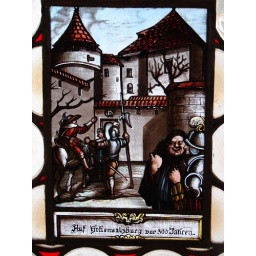
Stained glass window in our hotel.